Tropical Storm Matmo and Cyclone Bulbul

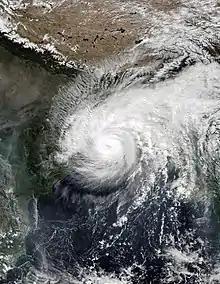
Cyclone Bulbul near peak intensity, just before landfall in West Bengal on November 9

Severe Tropical Storm Matmo and Very Severe Cyclonic Storm Bulbul (JTWC designation: 23W) were a pair of destructive tropical cyclones that tracked in the Western Pacific Ocean and the North Indian Ocean in October and November 2019 respectively, killing 43 people and inflicting about US$3.537 billion in damage. Matmo was the 41st tropical depression and the 22nd named storm of the 2019 Pacific typhoon season, while Bulbul was the 9th depression and the 7th named storm of the 2019 North Indian Ocean cyclone season. The cyclone formed on October 28 in the South China Sea and intensified into Tropical Storm "Matmo", as named by the Japan Meteorological Agency (JMA). On October 30, the storm made landfall in central Vietnam, causing flooding. Matmo weakened while moving westward across Mainland Southeast Asia, before degenerating into a remnant low later that day. The remnants of Matmo emerged into the Bay of Bengal, redeveloping into a depression on November 5. Late the next day, it strengthened into a cyclonic storm, renamed "Bulbul" by the India Meteorological Department (IMD), although the JTWC continued to refer to it as "Matmo". The storm peaked on November 8, with maximum sustained winds 140 km/h (85 mph) estimated by the IMD. On November 9, the cyclone made its final landfall in the eastern Indian state of West Bengal, and around that time the storm turned to the northeast, moving into Bangladesh. The system degenerated into a remnant low two days later, over northeastern India.